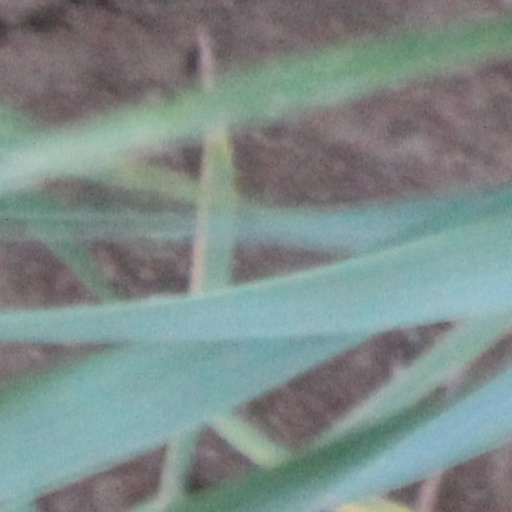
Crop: wheat